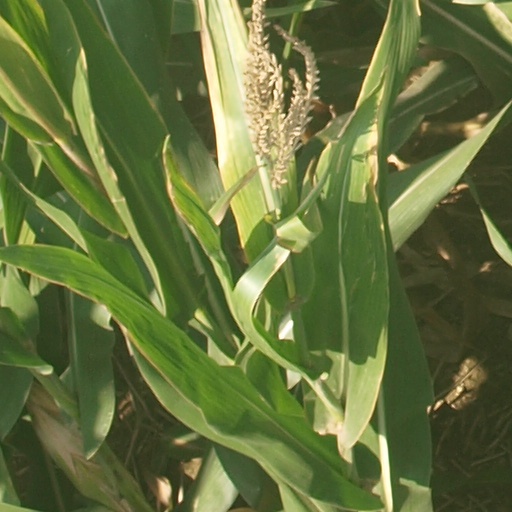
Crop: maize; corn